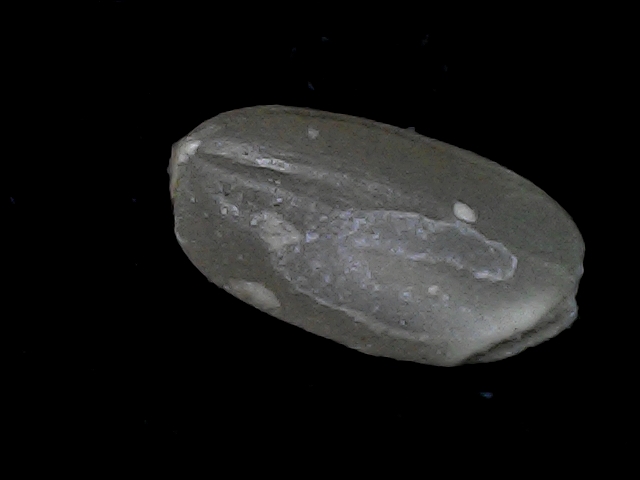
Rice variety: BD52